DHCP snooping

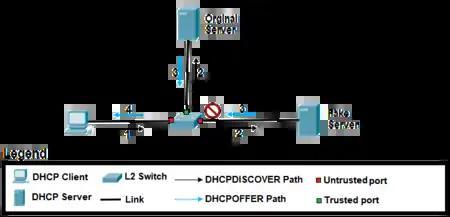
Example showing how DHCP snooping works

In computer networking, DHCP snooping is a series of techniques applied to improve the security of a DHCP infrastructure.